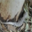
Label: lizard